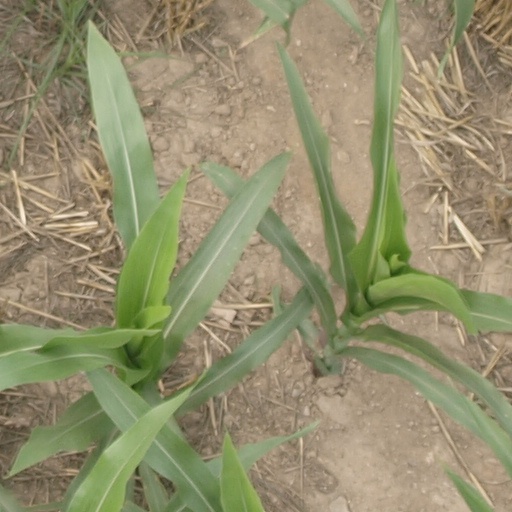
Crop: maize; corn